Ioan Slavici

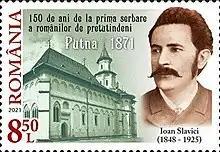
Ioan Slavici on a 2021 stamp

Slavici was born in the village of Világos (today Șiria, Romania), near Arad, in 1848 to Sava and Elena Slavici. Slavici studied at the local Orthodox school in Șiria and various other institutions in Transylvania, taught in either Hungarian or German and becomes a member of the Romania Lecture Society.